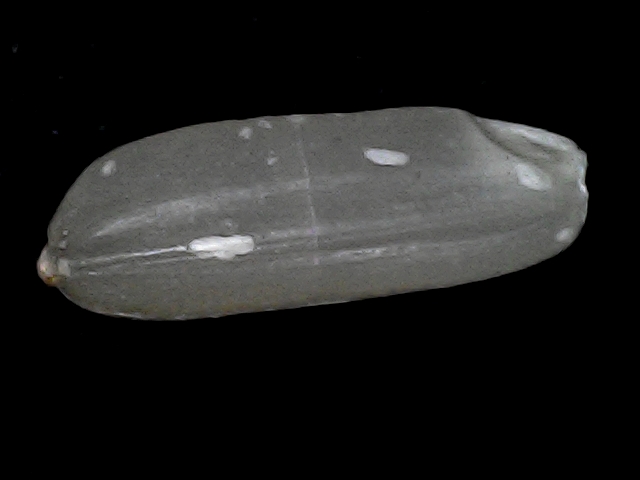
Rice variety: BD56